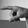
ASL letter: P